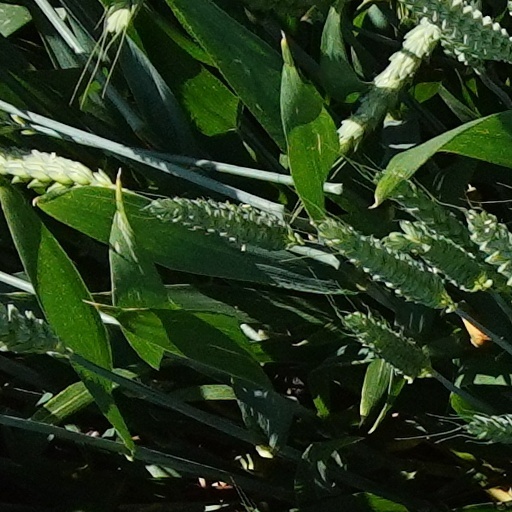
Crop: wheat